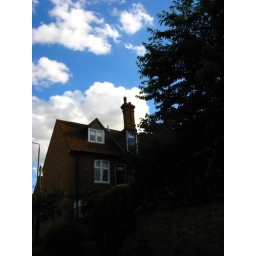
An old house against the blue sky